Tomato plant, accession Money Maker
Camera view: horizontal (90 deg, fisheye); turntable rotation: 330 degrees
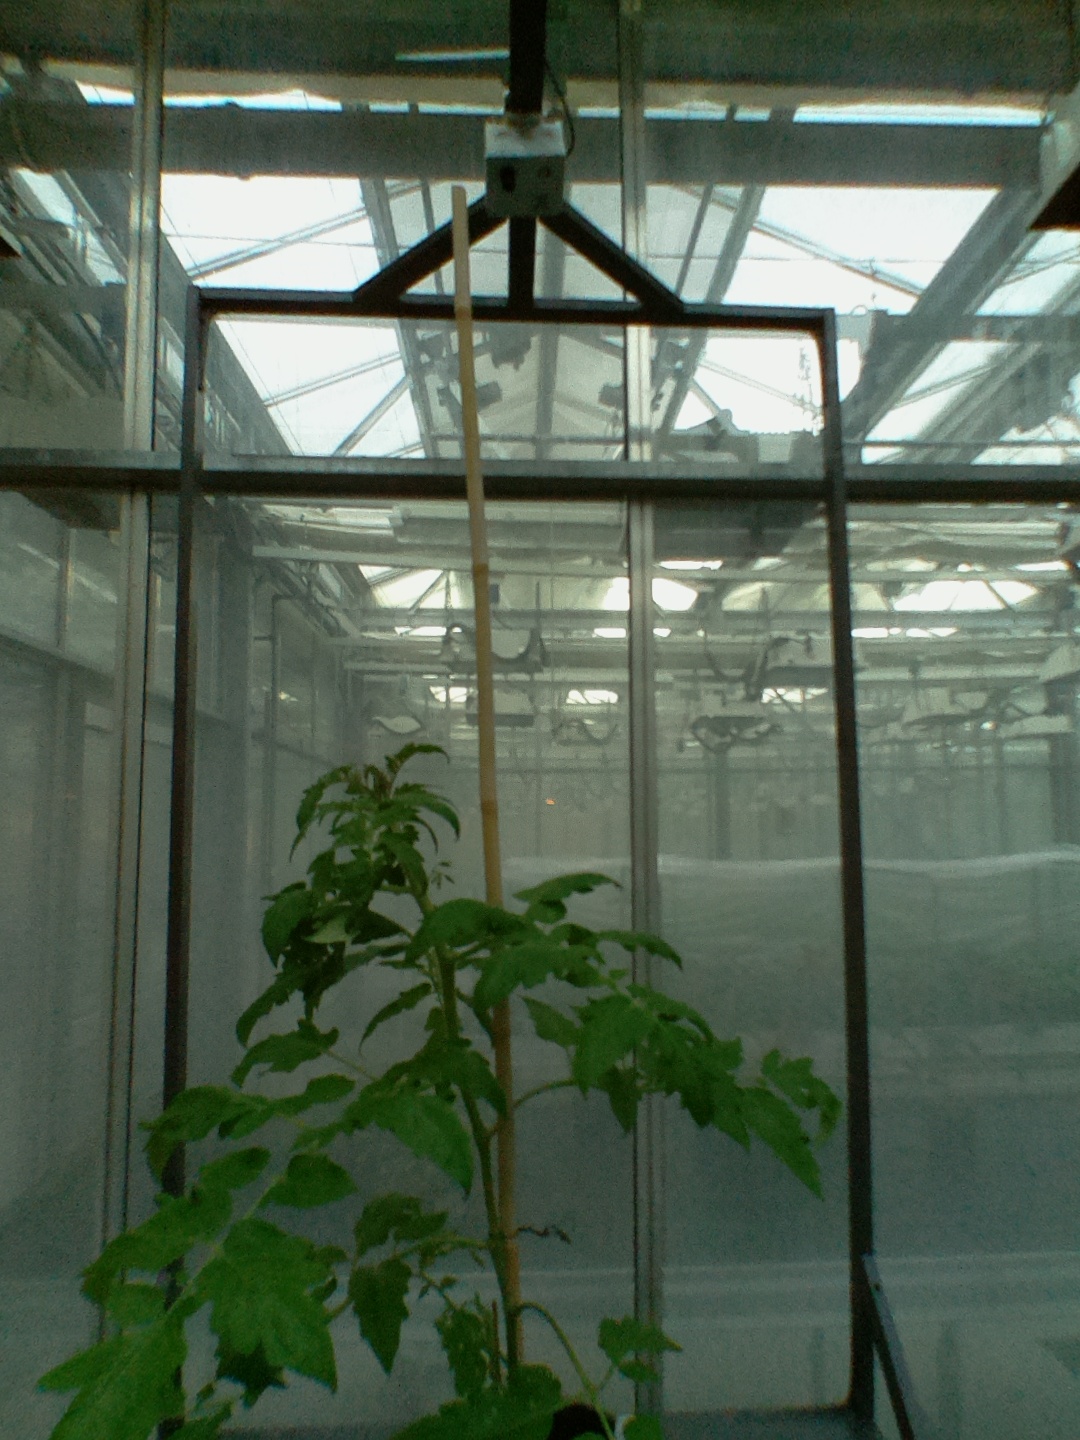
BBCH growth stage 60: First flowers open